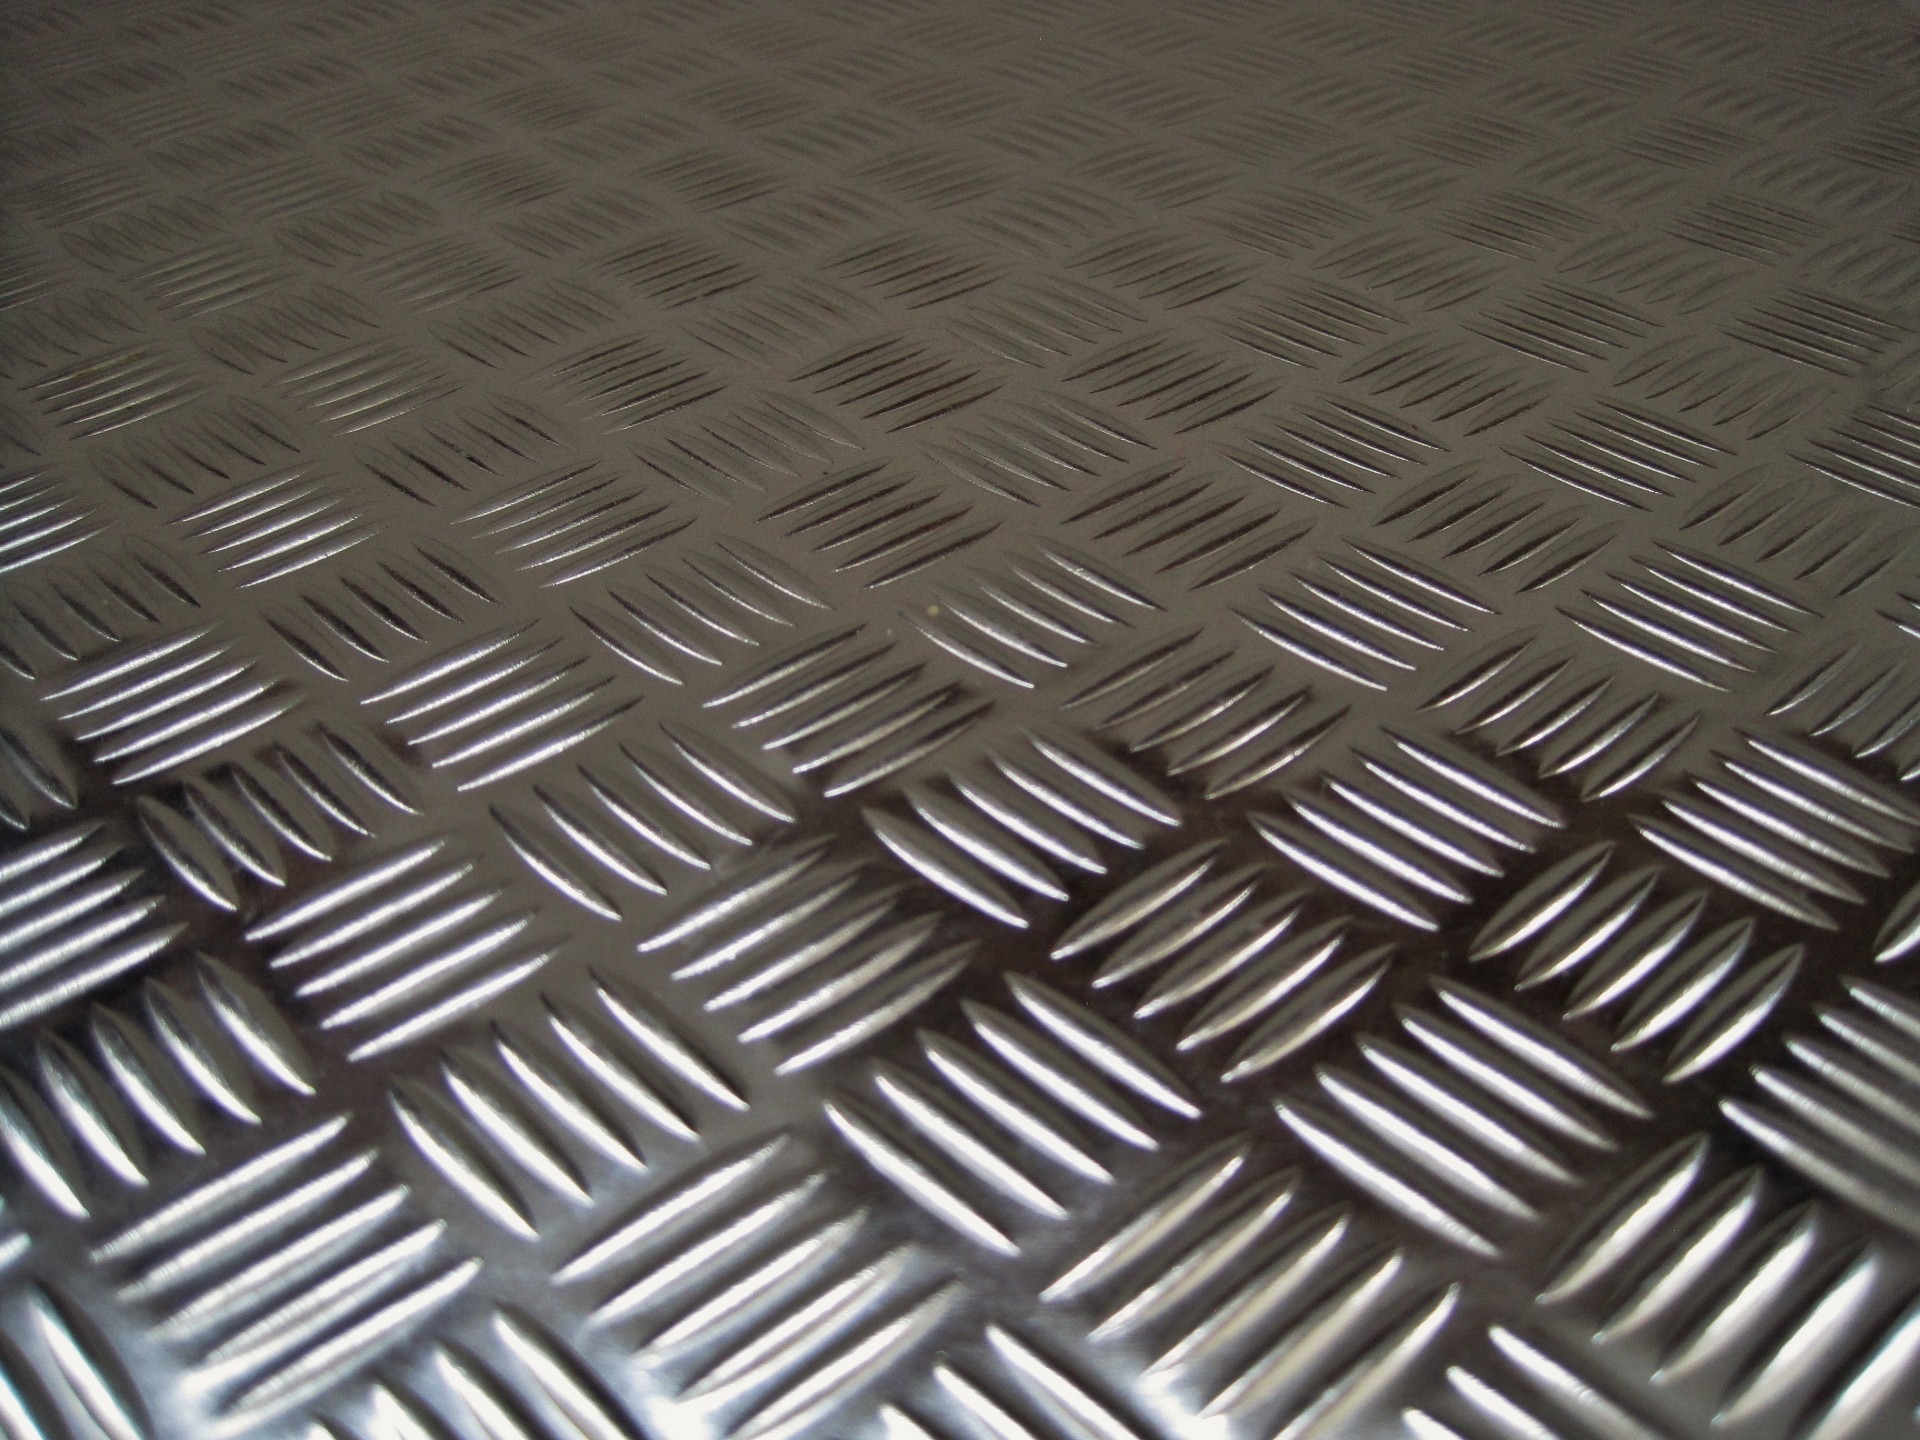
floor, pattern, line, metal, tile, material, surface, silver, mesh, iron, shiny, shape, repeat, chevron, flooring